Tigray war

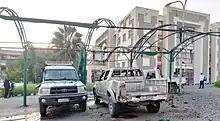
Aftermath of a drone attack on the Adi Haqi campus of Mekelle University (13 September 2022)

On 6 July 2021, the Tigrayan government mobilised to retake western Tigray from Amhara forces. A TDF offensive starting on 12 July resulted in Tigrayan forces capturing southern Tigray, including the towns of Alamata and Korem. The TDF subsequently crossed the Tekezé River and advanced westward, capturing the town of Mai Tsebri in the Tselemti district, and prompting Amhara officials to call on its militias to arm themselves and mobilise. Following the TDF's rapid advances, Abiy threatened to resume war with Tigray and crush the rebels, raising fears of genocide. He called on other regions of Ethiopia to mobilise their special forces. The Oromia, Sidama, and SNNPR regions answered the call and mobilised.